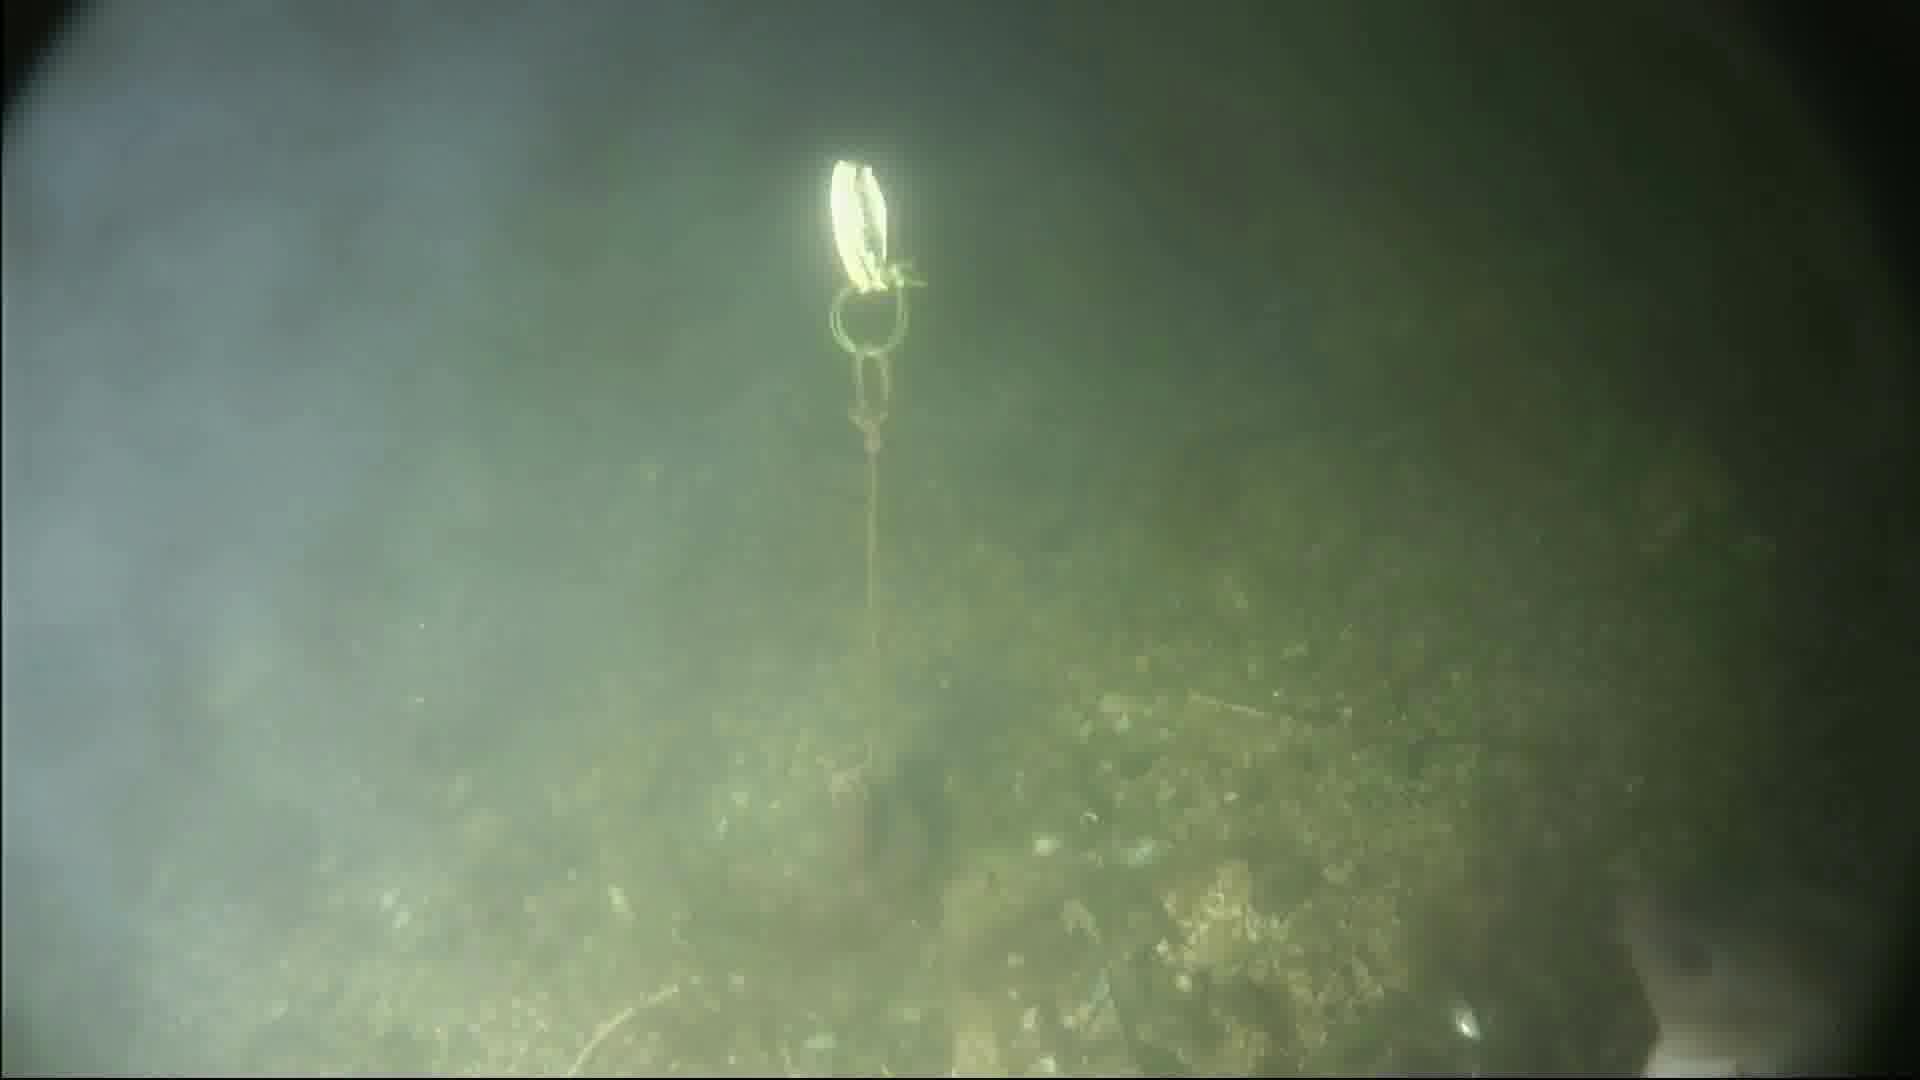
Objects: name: fish
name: crab